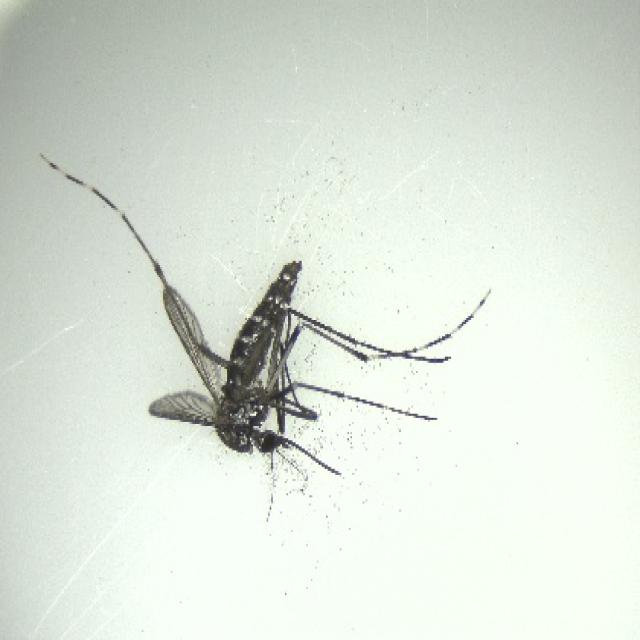
Species: aedes_albopictus